Bornrieth Moor

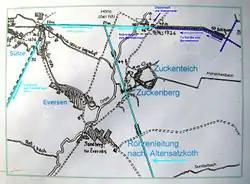
Sketch of the brine pipeline from Sülze to Bornrieth Moor, the peat canals from the moor and the subsequent pipeline to Altensalzkoth

Between 1673 and 1678, boiling houses were built on the edge of the moor for the Sülze Saltworks, because the bogs in the vicinity of Sülze had been exhausted. Two salt houses were constructed here, each with two salt pans and a graduation tower, 200 m long and 7 m high. A boring mill was also built to manufacture water pipes from tree trunks. Peat was delivered by boat along canals excavated for the purpose. The brine was transported in wooden pipes from Sülze. As early as 1719 the first discussions were held about moving the boiling sites again because Bornrieth Moor had been exhausted. In 1723 the new pipeline to the "Scheuer Bruch" was ready and in 1725 brine was boiled in the newly established village of Altensalzkoth.